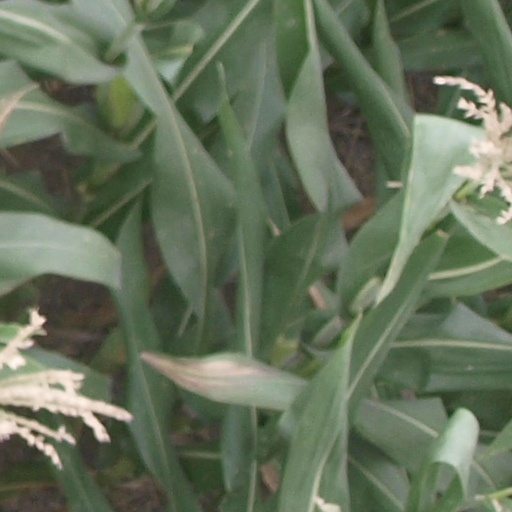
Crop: maize; corn